Ben Jaffe

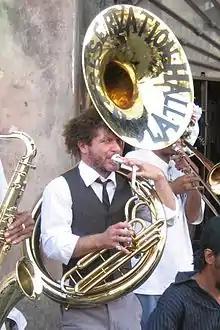
Jaffe playing sousaphone with the Preservation Hall Jazz Band, 2007

Benjamin Jaffe (born January 26, 1971) is the creative director of Preservation Hall and plays tuba and double bass with the Preservation Hall Jazz Band.